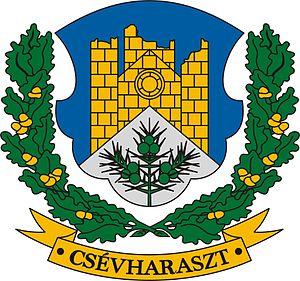
Csévharaszt est un village et une commune du comitat de Pest en Hongrie.